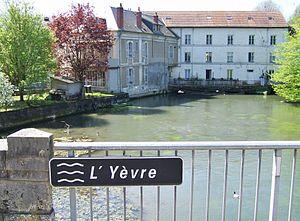
Vue de la rivière l'Yèvre, à Bourges dans le Cher.
L'Yèvre est une rivière française qui coule dans le département du Cher et qui se jette en rive droite dans le Cher à Vierzon. Avec la Sauldre et l'Arnon, elle compte parmi les principaux affluents de cette rivière.